Too Hot to Handle (1977 film)

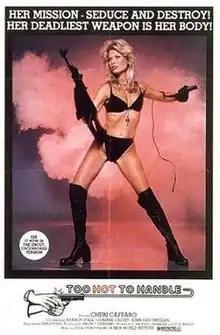
Theatrical release poster

Too Hot to Handle is a 1977 exploitation film directed by directed by Don Schain and starring Cheri Caffaro, Aharon Ipalé, Corinne Calvet and Vic Diaz. The plot concerns about the adventures of hitwoman Samantha Fox in the Philippines. The film is also billed as "She's Too Hot to Handle".